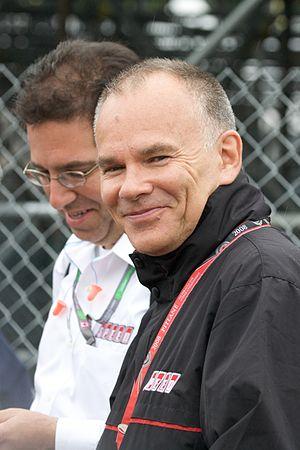
Peter David Windsor, né le 11 avril 1952 à Reigate, est un journaliste et reporter de Formule 1.